Describe the emotion expressed in this image:  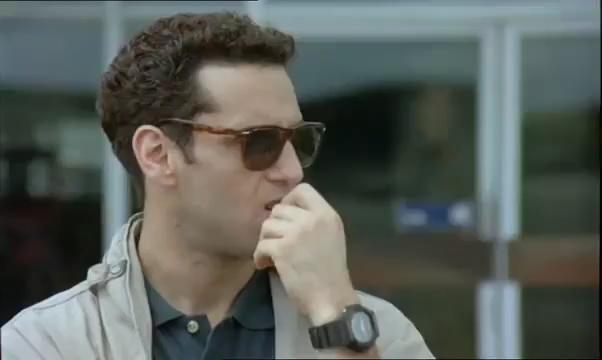
This person displays Suffering, valence and arousal with low intensity.